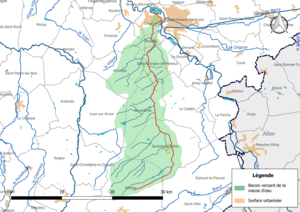
Carte de la masse d'eau «
La Loubière est un cours d'eau français qui coule dans le département du Cher. C'est un affluent du Cher en rive gauche et donc un sous-affluent de la Loire.